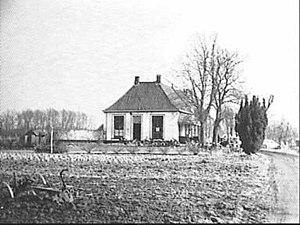
Elisabeth Maria Post, née à Utrecht le 22 novembre 1755 et morte à Epe le 3 juillet 1812, est une poétesse et prosatrice.